Democratic Party (Italy)

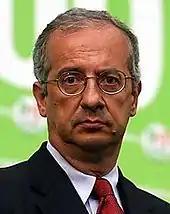
Walter Veltroni

After the premature fall of the Prodi II Cabinet in January 2008, the PD decided to form a less diverse coalition. The party invited the Radicals and the Socialist Party (PS) to join its lists, but only the Radicals accepted and formed an alliance with Italy of Values (IdV) which was set to join the PD after the election. The PD included many notable candidates and new faces in its lists and Walter Veltroni, who tried to present the PD as the party of the renewal in contrast both with Silvio Berlusconi and the previous centre-left government, ran an intense and modern campaign which led him to visit all provinces of Italy, but that was not enough.